World Tag Team Championship (WWE, 1971–2010)

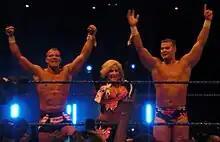
The final champions The Hart Dynasty

The inaugural champions were Crazy Luke Graham and Tarzan Tyler, who defeated Dick the Bruiser and The Sheik on June 3, 1971. The record for longest reign was held by Demolition, whose first reign lasted 478 days. Three teams tied for a record with shortest reigns. Jules Strongbow and Chief Jay Strongbow had their titles taken away shortly after winning them on June 28, 1982 when it was determined that Mr. Fuji, one half of the reigning champions with Mr. Saito, was pinned with a foot on the ropes. Owen Hart and Yokozuna lost their titles on September 25, 1995, to the Smoking Gunns shortly after having the titles returned to them. On March 19, 2001, Edge and Christian defeated The Hardy Boyz to win the titles only to lose them later that night to The Dudley Boyz.